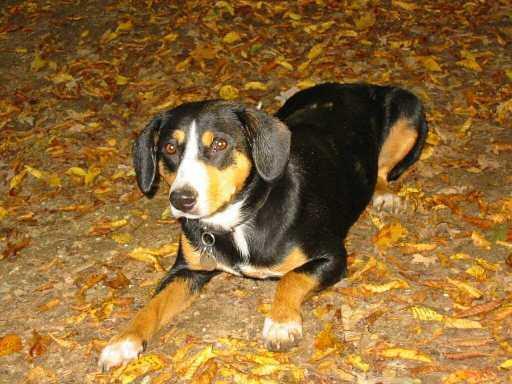
EntleBucher